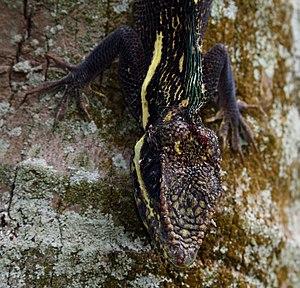
Anolis equestris blessure d'une dispute de territoire.